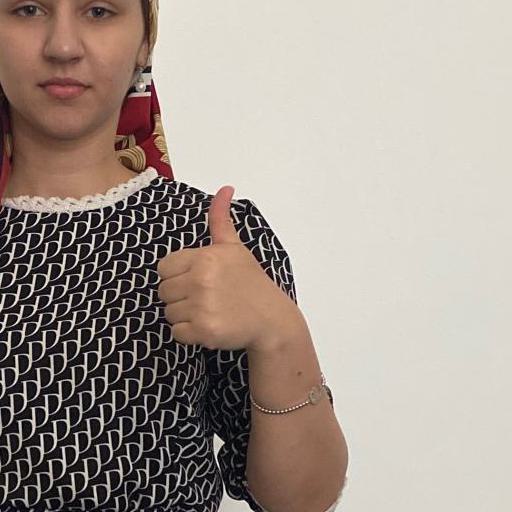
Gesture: like